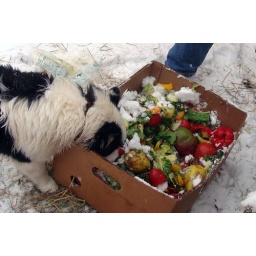
Our sheep dine on mangoes, pears, tomatoes, peppers, apples and oranges, all flown in from around the world.